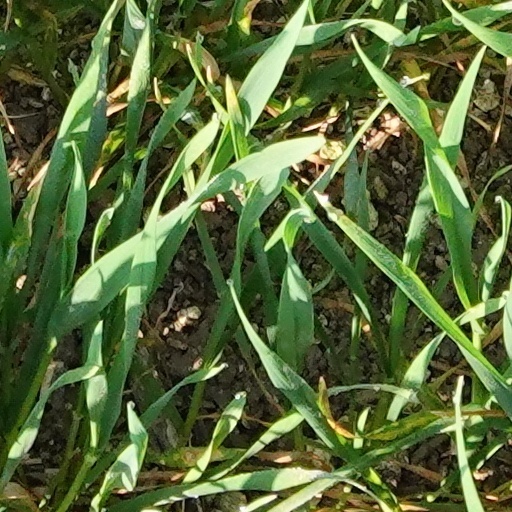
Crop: wheat